Fake news websites in the United States

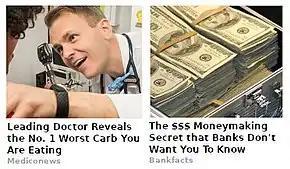
Fictional examples of clickbait chumbox adverts

Fake news websites often have article titles that are incredible, prompting the user to click on it and read more. This method of enticing readers to view content on their website often leads to exaggerated or even fake titles. When linked to from other sites, usually social media, having an extraordinary story title played a large part in tricking users who cannot tell if the article is real or not. This became especially relevant in the 2016 election. Additionally, out-of-context or manipulated images can cause readers to incorrectly assume an article's legitimacy, often due to their inflammatory image choice.